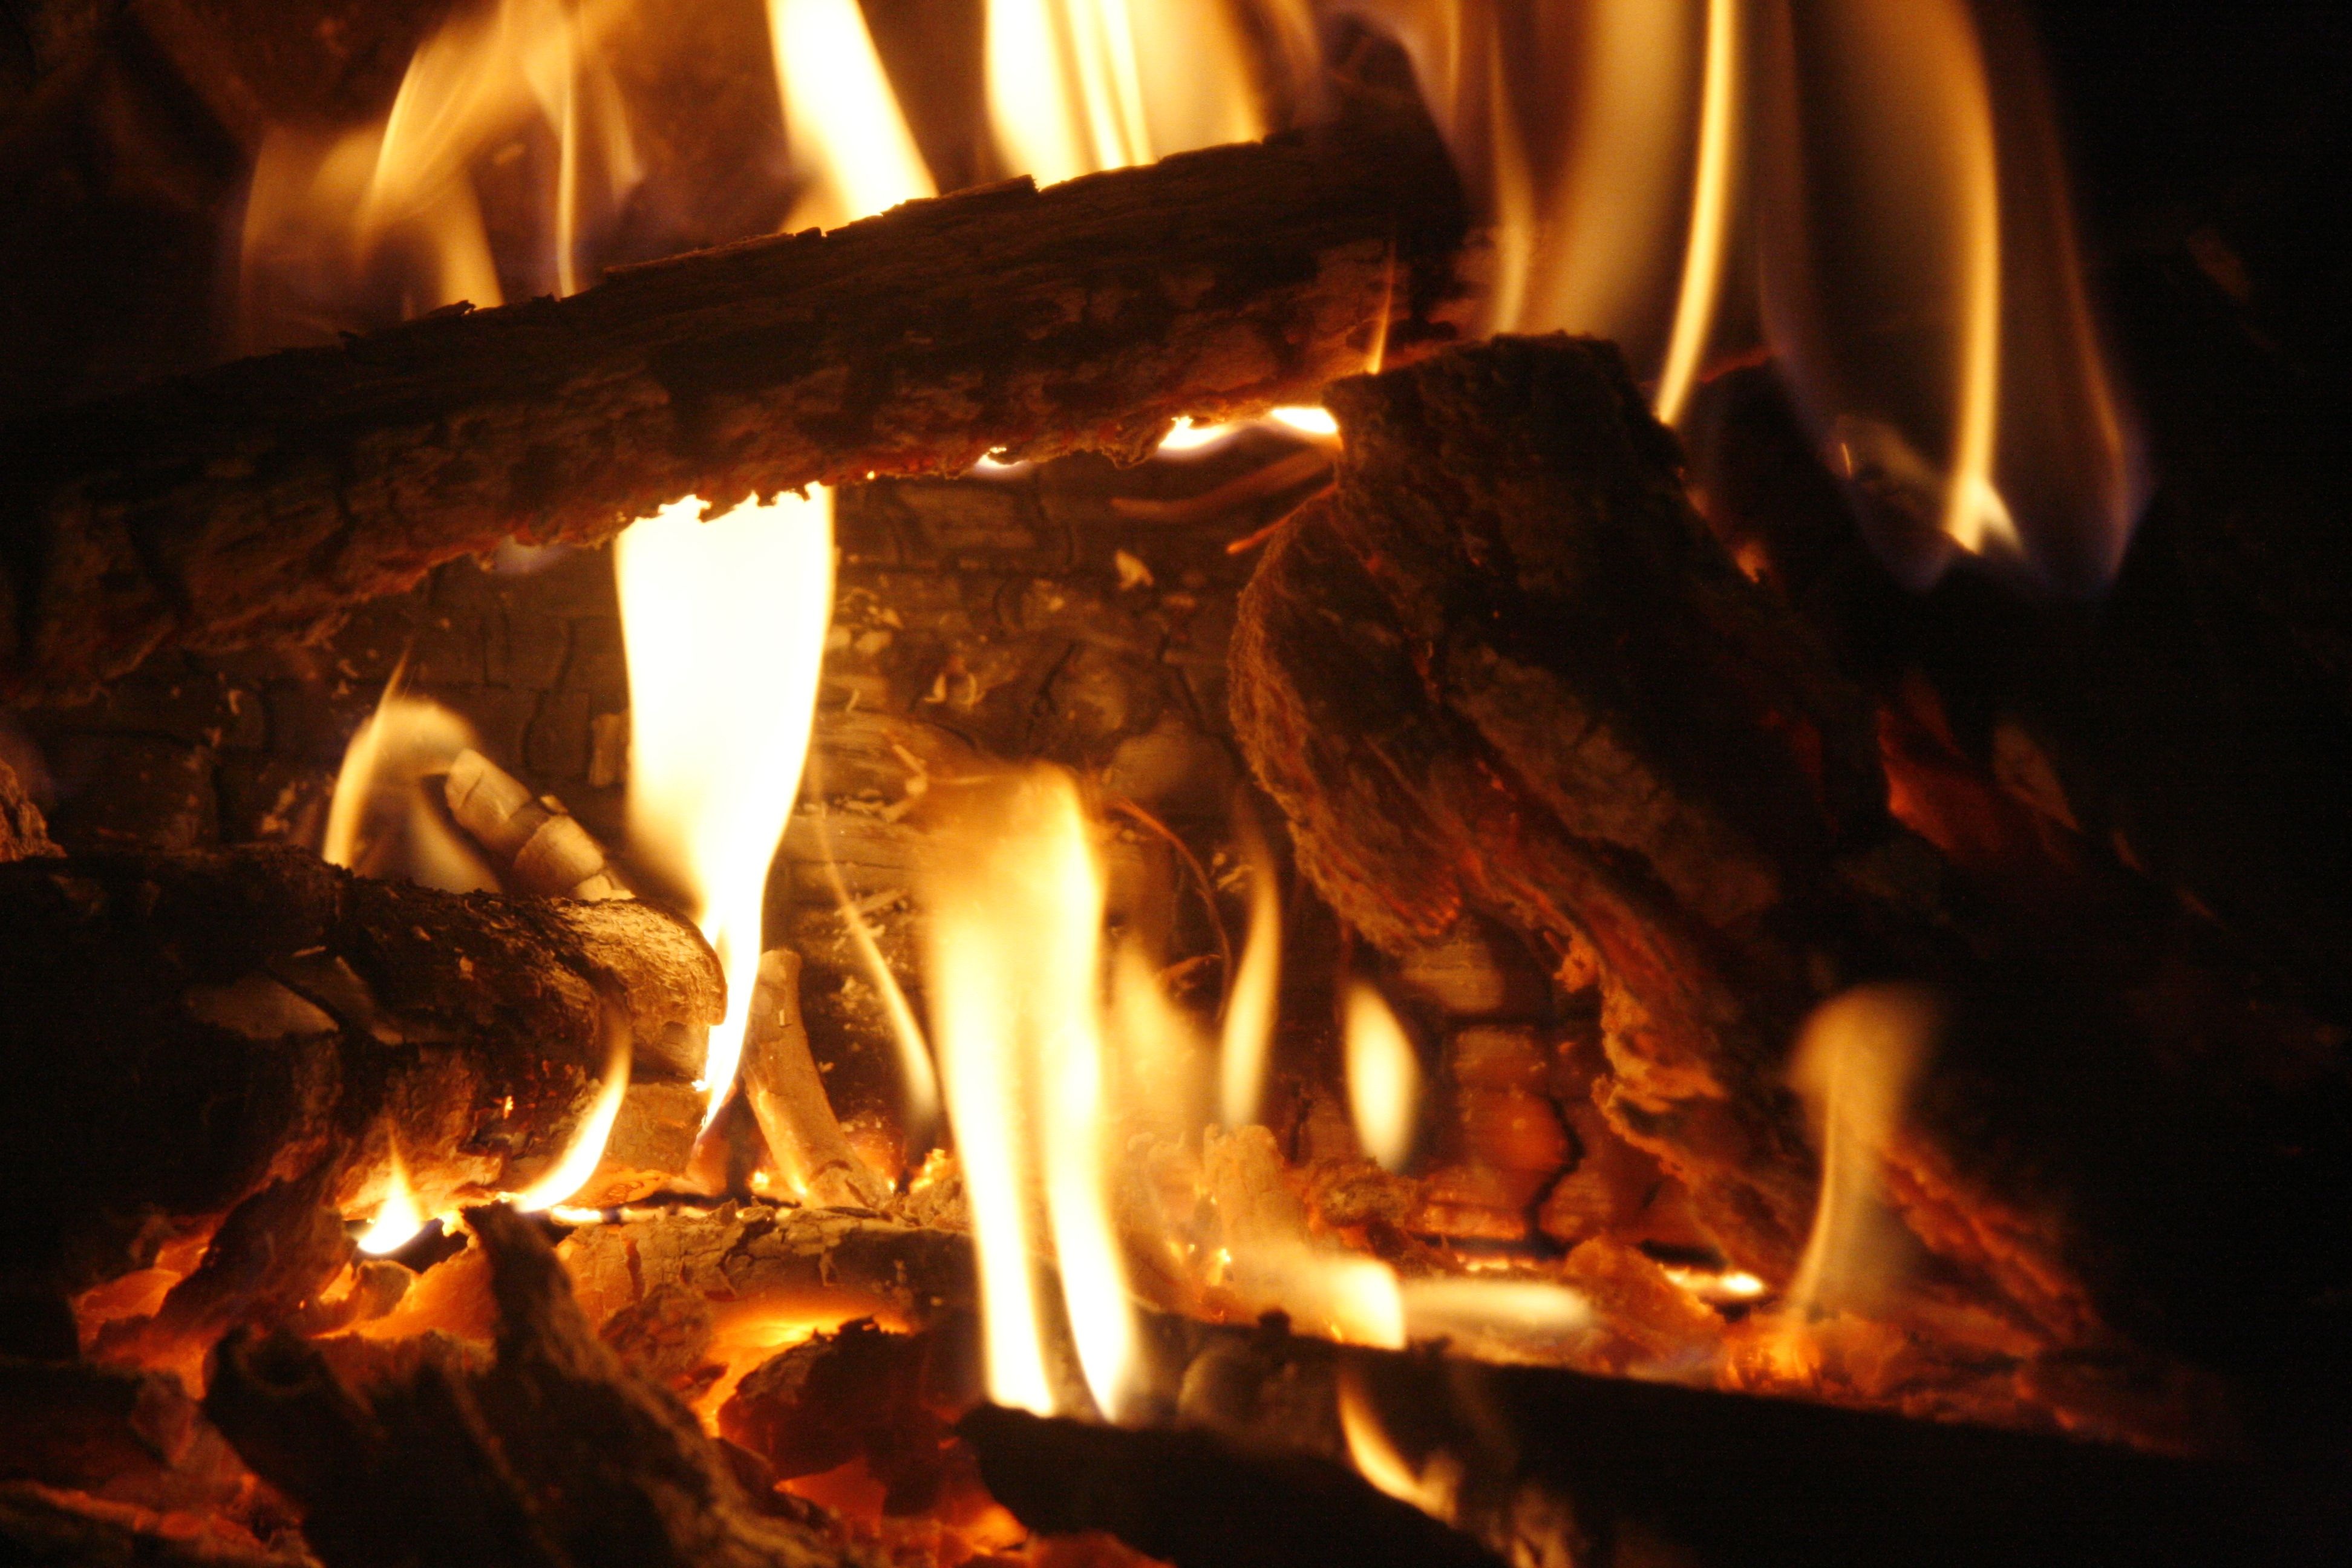
flame, fire, fireplace, campfire, bonfire, burn, firebox